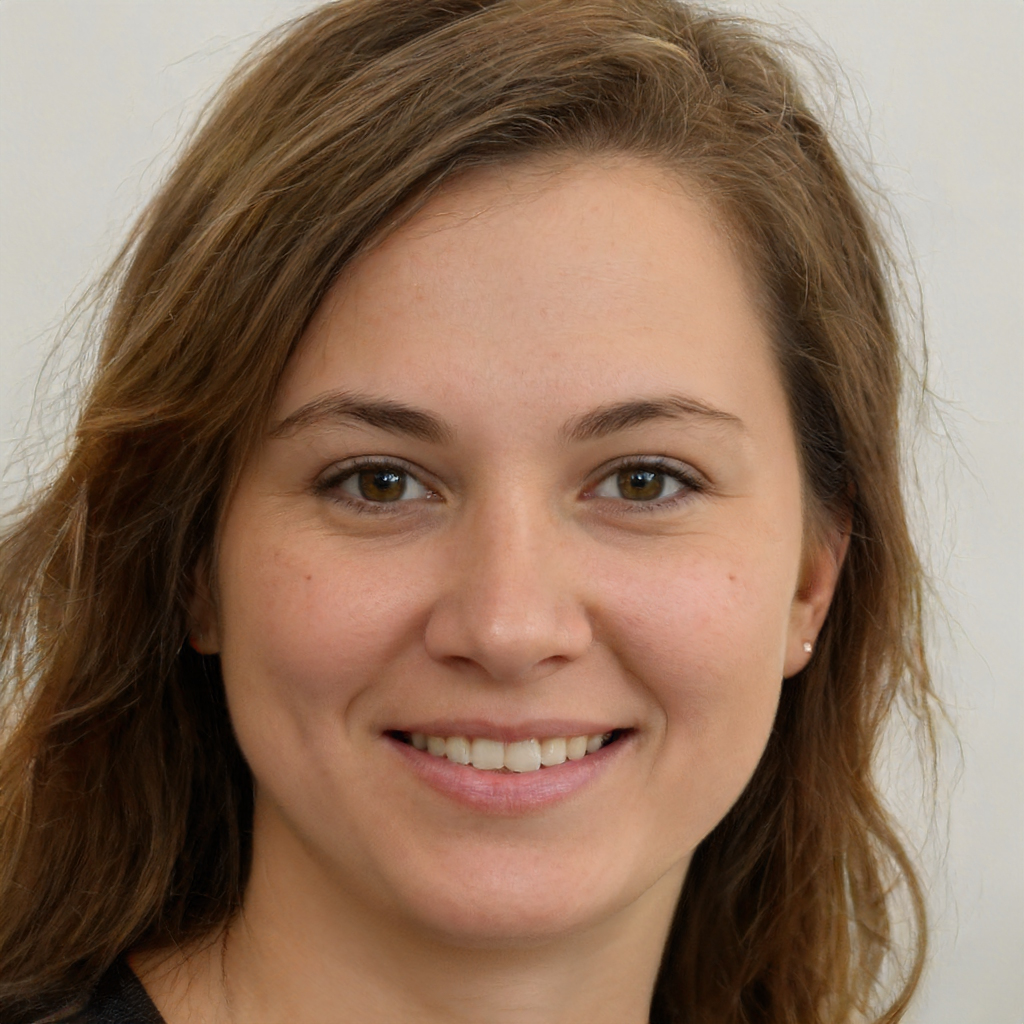
Portrait style: Real Portrait